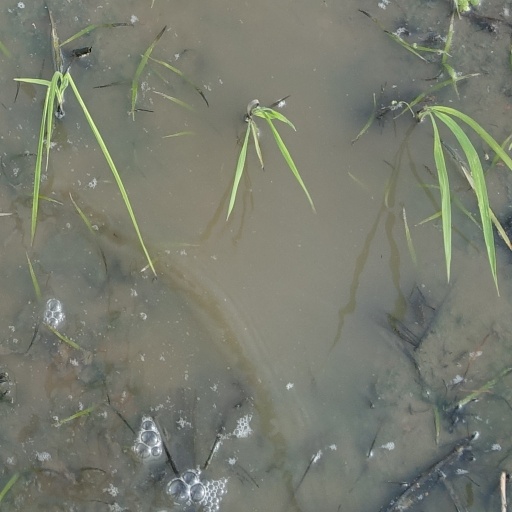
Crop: rice